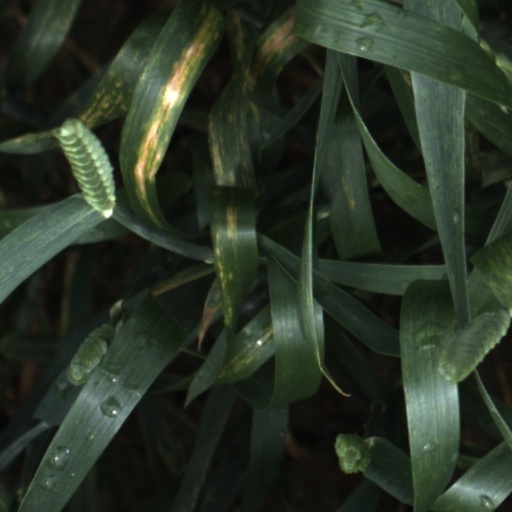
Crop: wheat